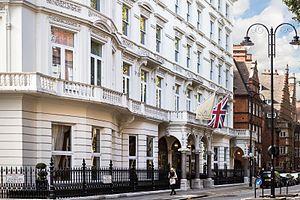
Le Bentley London est un hôtel de luxe 5 étoiles AA situé à Londres, au Royaume-Uni.